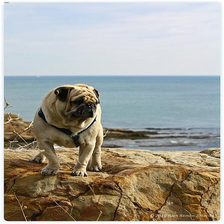
Species: dog
Breed: pug